Rich Communication Services

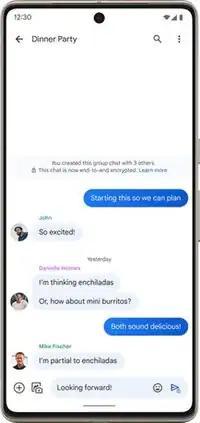
A thread of group conversation in the Google Messages application on Android

Samsung Electronics was one of the first major device original equipment manufacturers (OEMs) to support the RCS initiative and it commercially launched RCS capable devices in Europe in 2012 and in the United States in 2015. Following the launch of the new RCS Universal Profile specification, Samsung supported it on new devices since 2017 in its stock Messages app. In December 2020, Samsung updated its One UI Messages app to also allow users to opt into RCS using Google's Jibe backend instead of carriers in certain regions. The Samsung Messages client brands the RCS capability as "chat features", and displays "Enter chat message" in the message box. Starting in 2024, Samsung Messages is no longer coming preloaded on Galaxy phones sold in the United States market in favor of Google Messages. In January 2025, Samsung Messages was removed from the Google Play Store. The app remains functional for existing users.